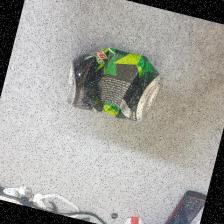
Label: cans